Takeo Fukuda

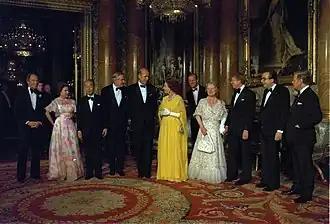
with Princess Margaret, Queen Elizabeth II, Prince Philip, Queen Elizabeth The Queen Mother and the leaders of the G7 (in London on 13 May 1977)

Fukuda was married and had five children: three sons and two daughters. His eldest son, Yasuo Fukuda, became prime minister in September 2007, after the sudden resignation of Shinzō Abe, and remained in that office for one year, making him the first son of a Japanese prime minister to become a prime minister himself. In addition, Prime Minister Junichiro Koizumi began his political career as a secretary to Fukuda, and the two were very close in their political and personal lives from the 1970s onward (Fukuda was the best man at Koizumi's wedding).